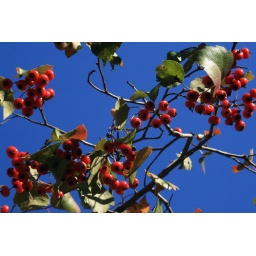
More of my blue sky backgrounds. Red berries offset against deep blue.